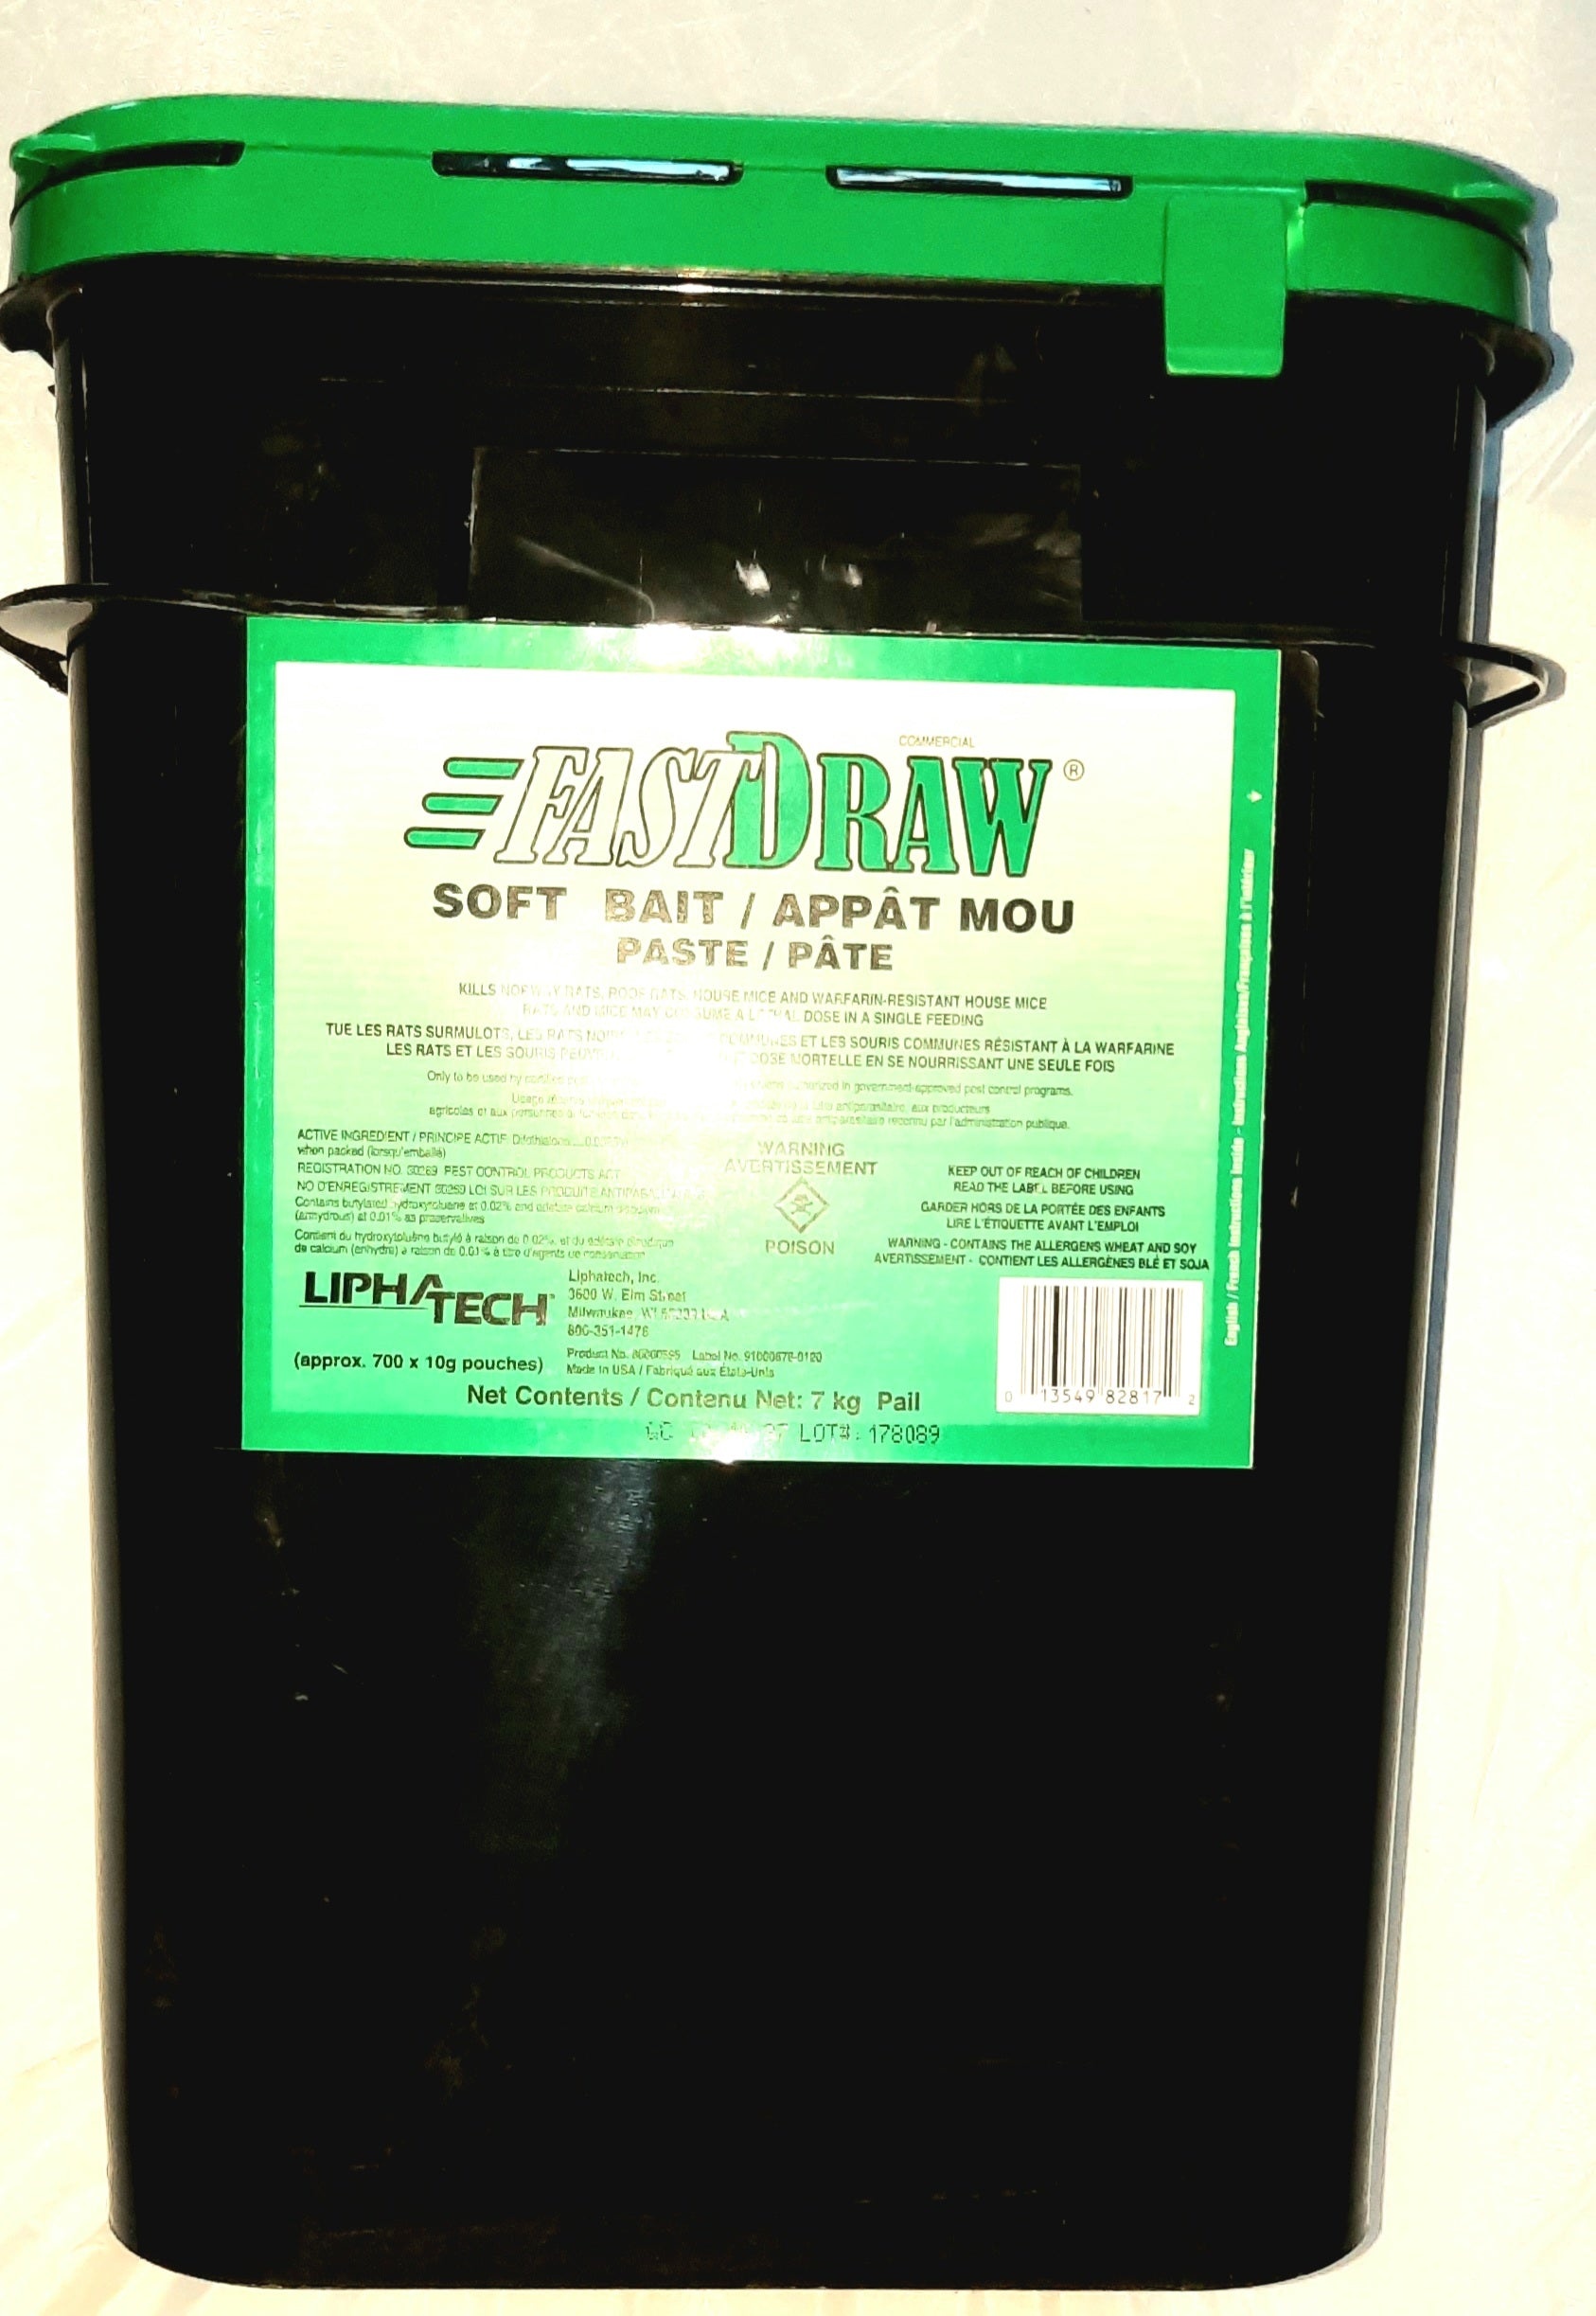
FastDraw soft bait pail 7kg
Active ingrediant / principe actif Difethialone 7kg pail The FastDraw Soft Bait Pail 7kg is a powerful pest control solution. It contains Lyphatech tech that is effective against Norway rats, roof rats, house mice, and even warfarin-resistant rodents. Get the results you need, fast.
Brand: Liphatech
Category: Home & Garden > Household Supplies > Pest Control > Pest Control Traps